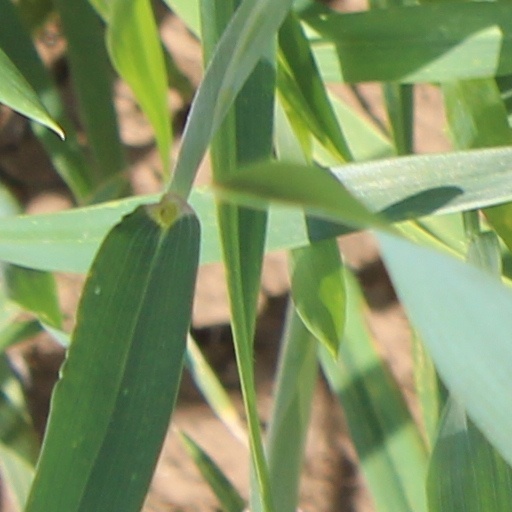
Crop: wheat